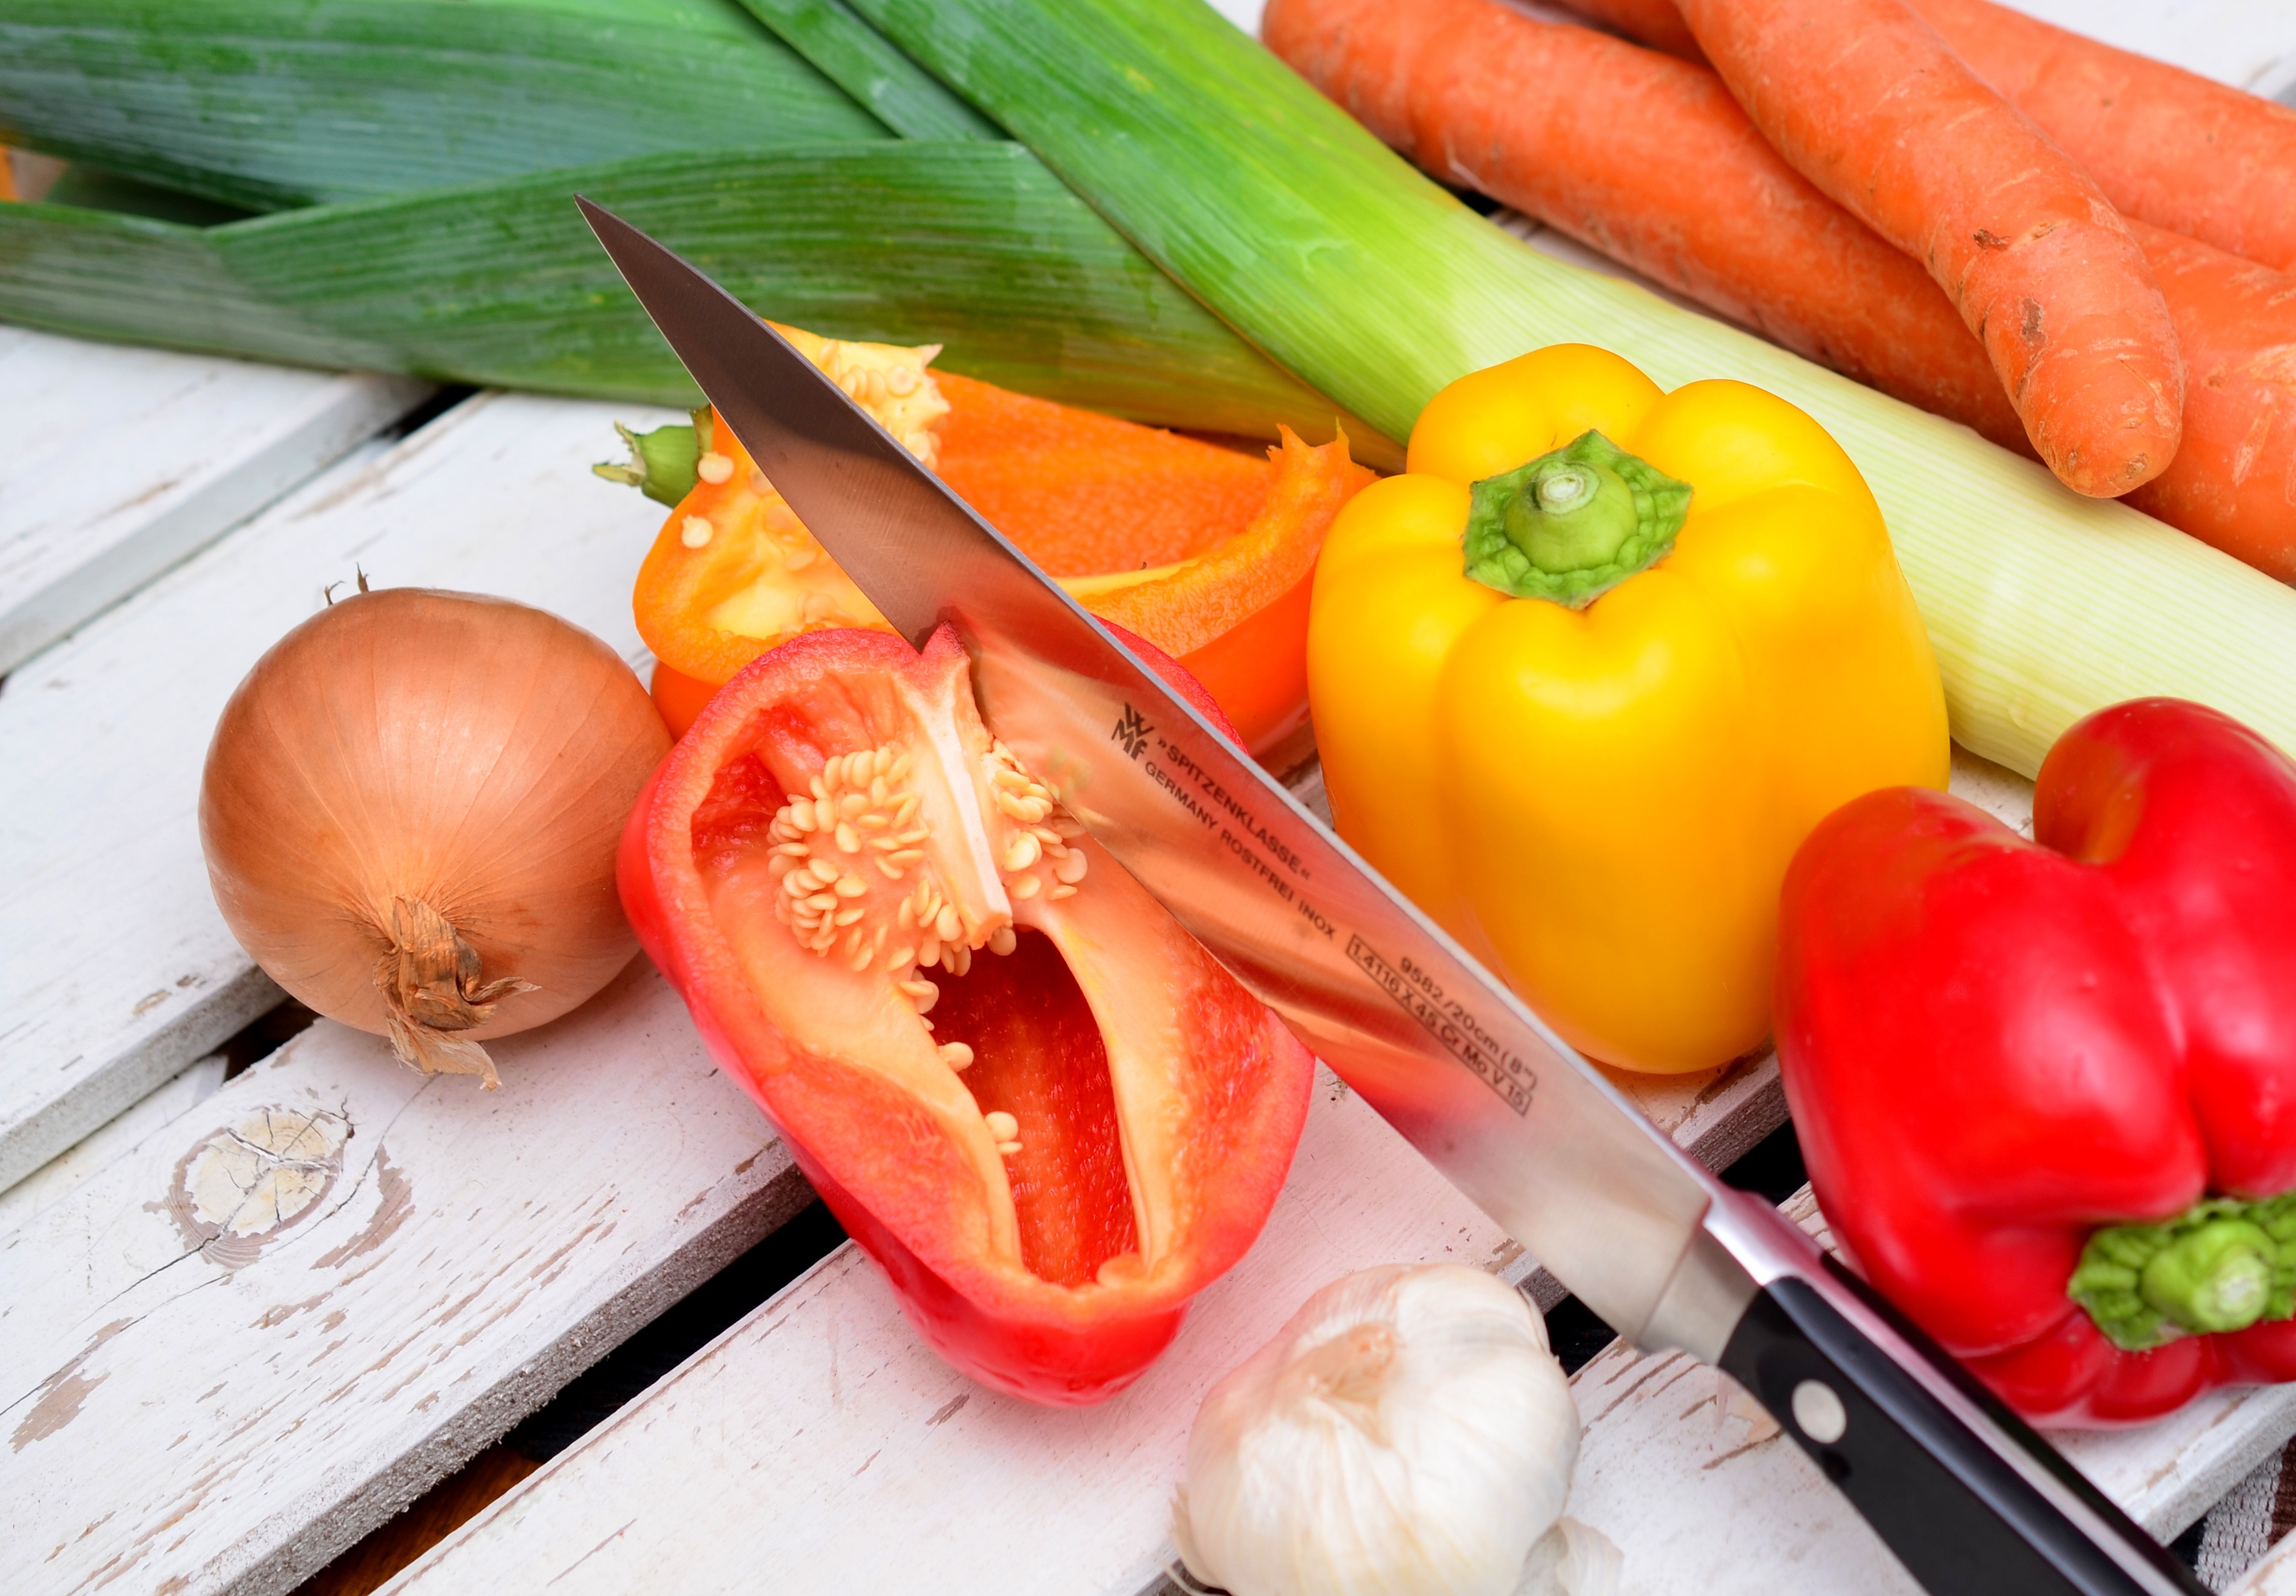
plant, dish, meal, food, produce, vegetable, healthy, eat, cuisine, preparation, knife, cook, cut, garnish, vegetables, red pepper, paprika, flowering plant, yellow peppers, land plant, traffic light vegetable